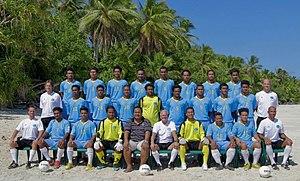
L’équipe des Tuvalu de football est une sélection des meilleurs footballeurs tuvaluans contrôlée par la Tuvalu National Football Association qui est un membre associé de l'OFC mais pas de la FIFA. Elle ne participe donc pas aux grands tournois internationaux, à l'exception des Jeux du Pacifique. Le sélectionneur actuel est l'ancien international tuvaluan Mati Fusi.
La culture des Tuvalu se ratache à l'aire océanienne et au sous-groupe polynésien. La culture est avant tout orale.